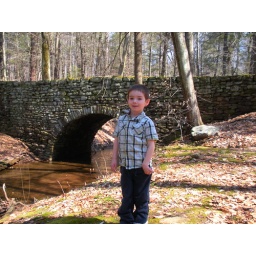
Aidan standing in front of the rock bridge